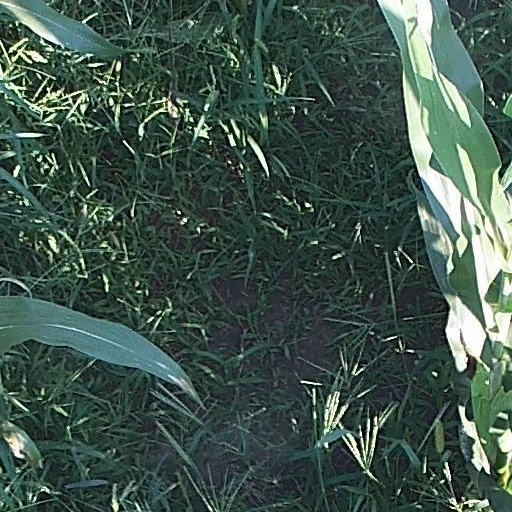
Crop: maize; corn